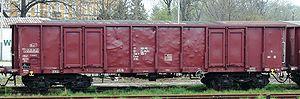
Un wagon-tombereau est un wagon ferroviaire destiné au transport de marchandises en vrac. Ce nom de tombereau lui vient de la caisse qu'il porte. Les wagons-tombereaux appartiennent au type E de la classification UIC.